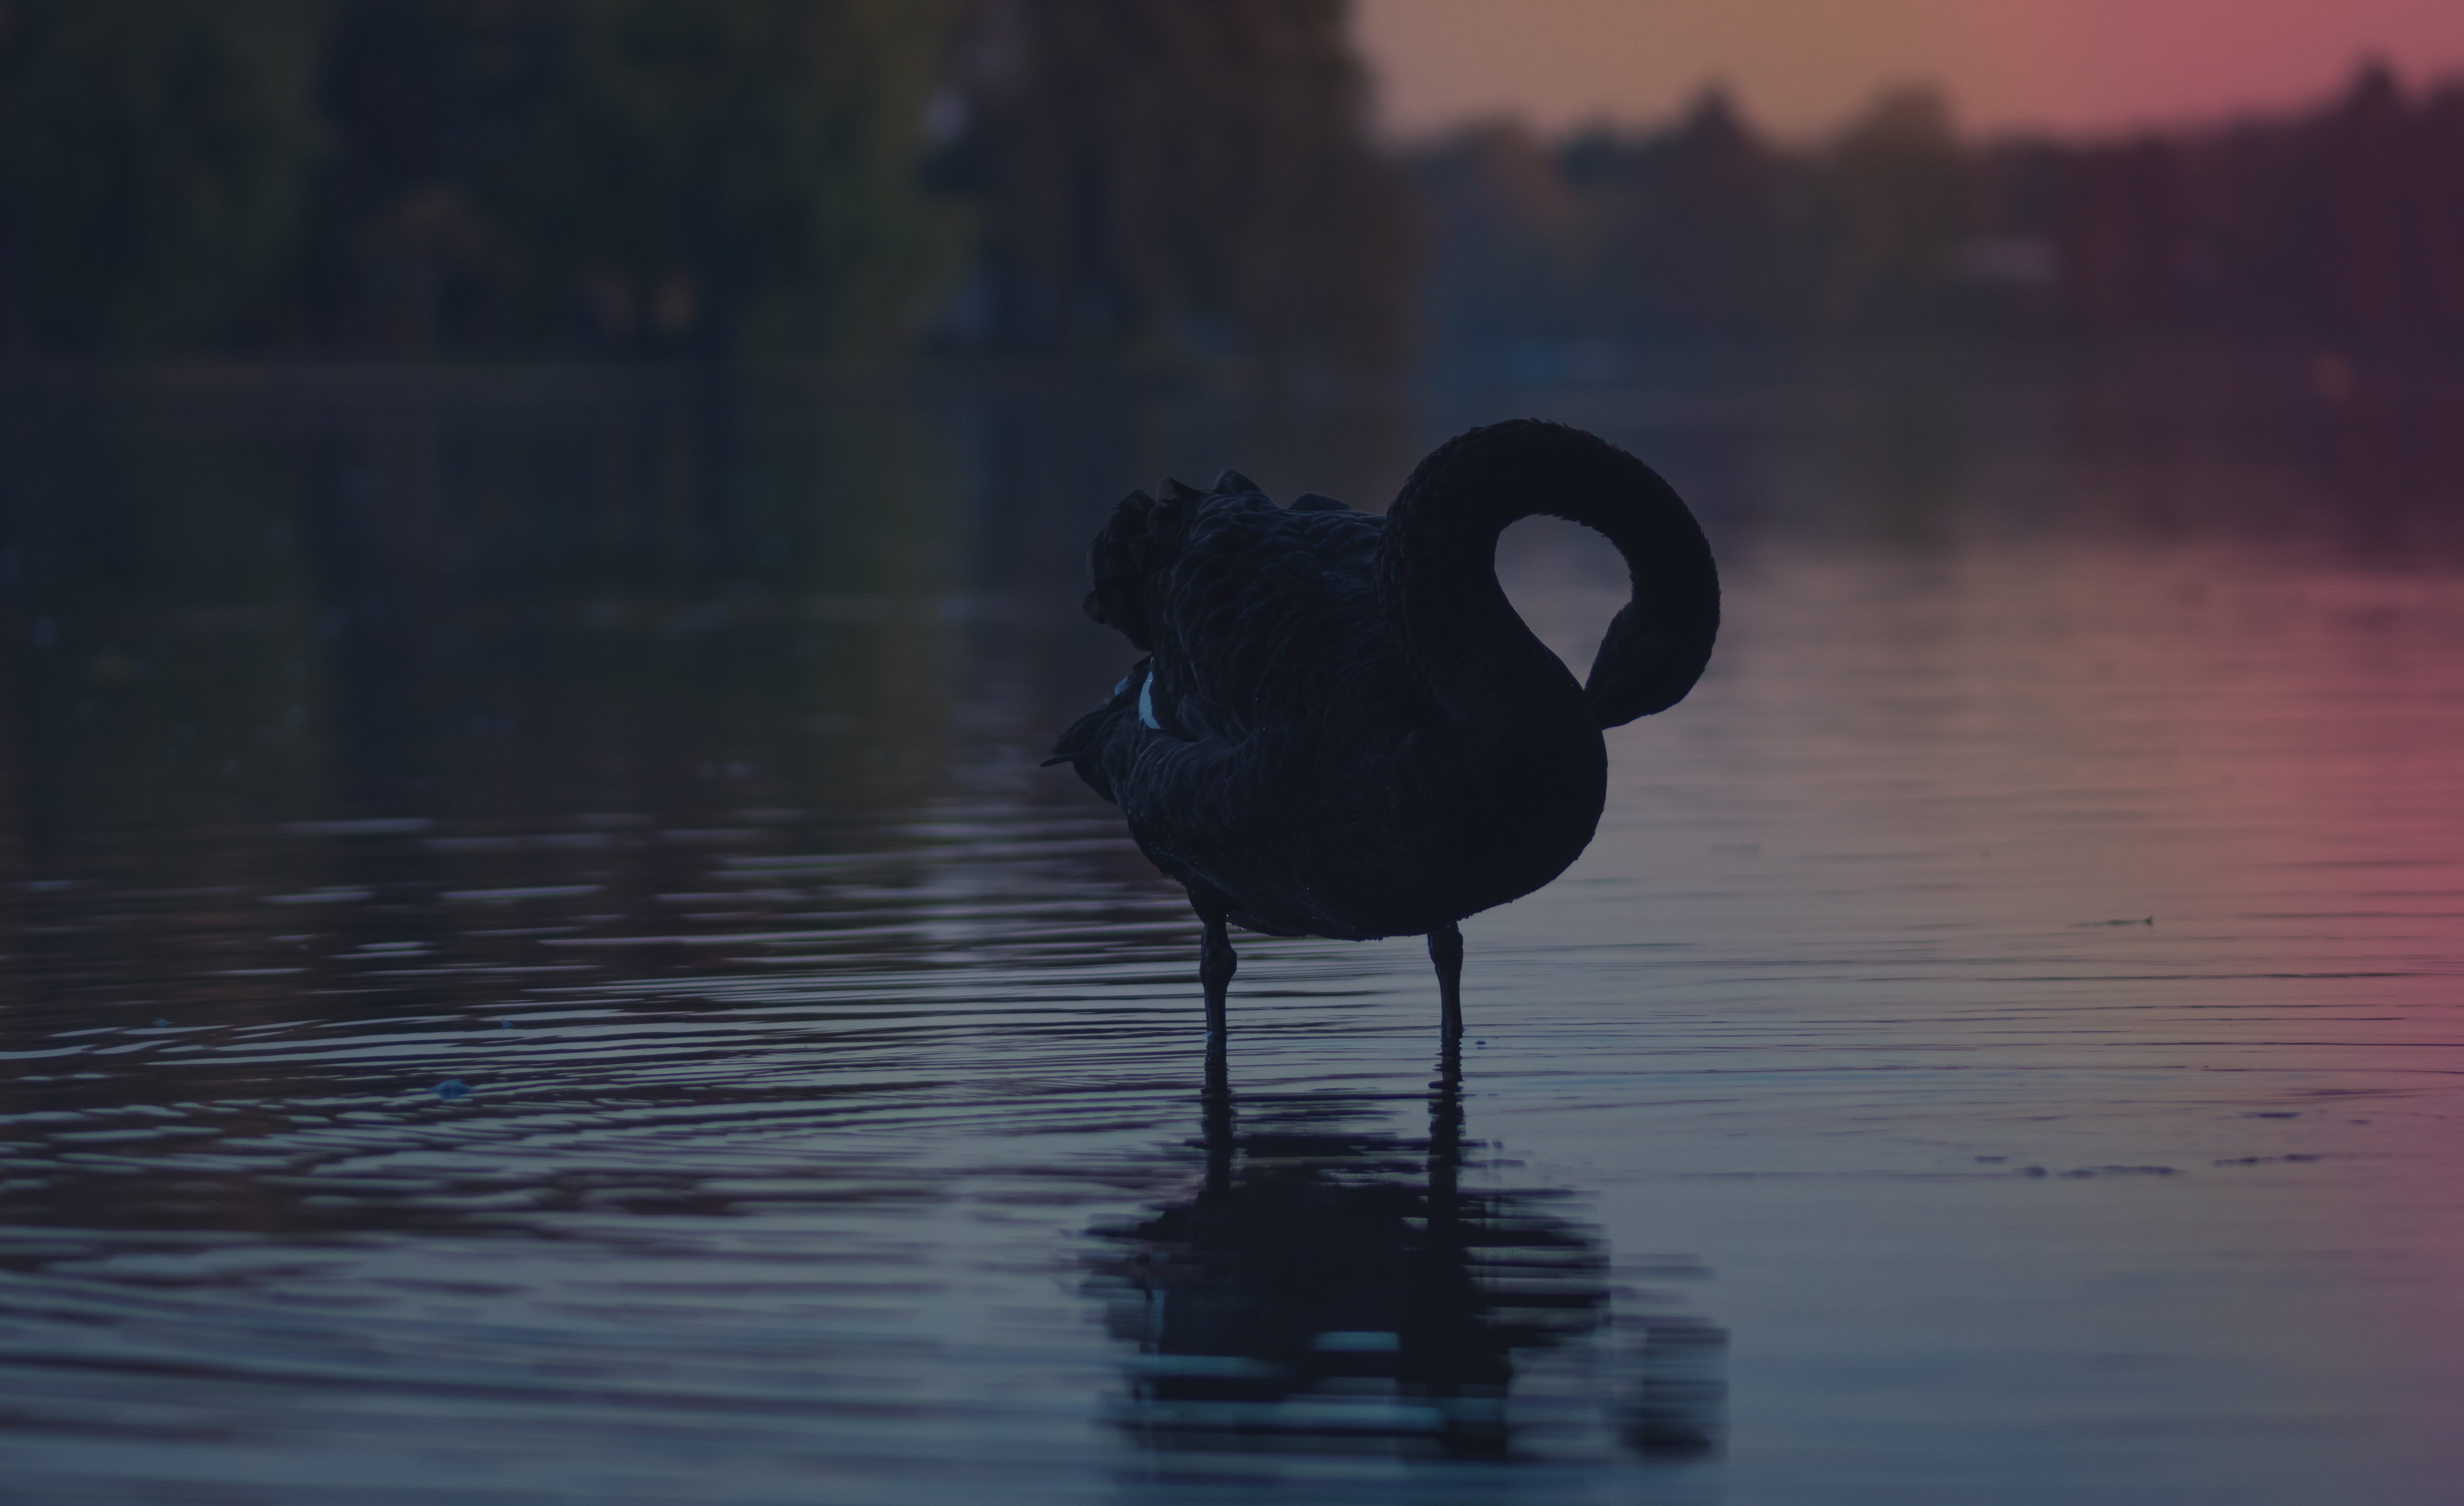
water, silhouette, bird, sunset, morning, dawn, reflection, black, swan, vertebrate, water bird